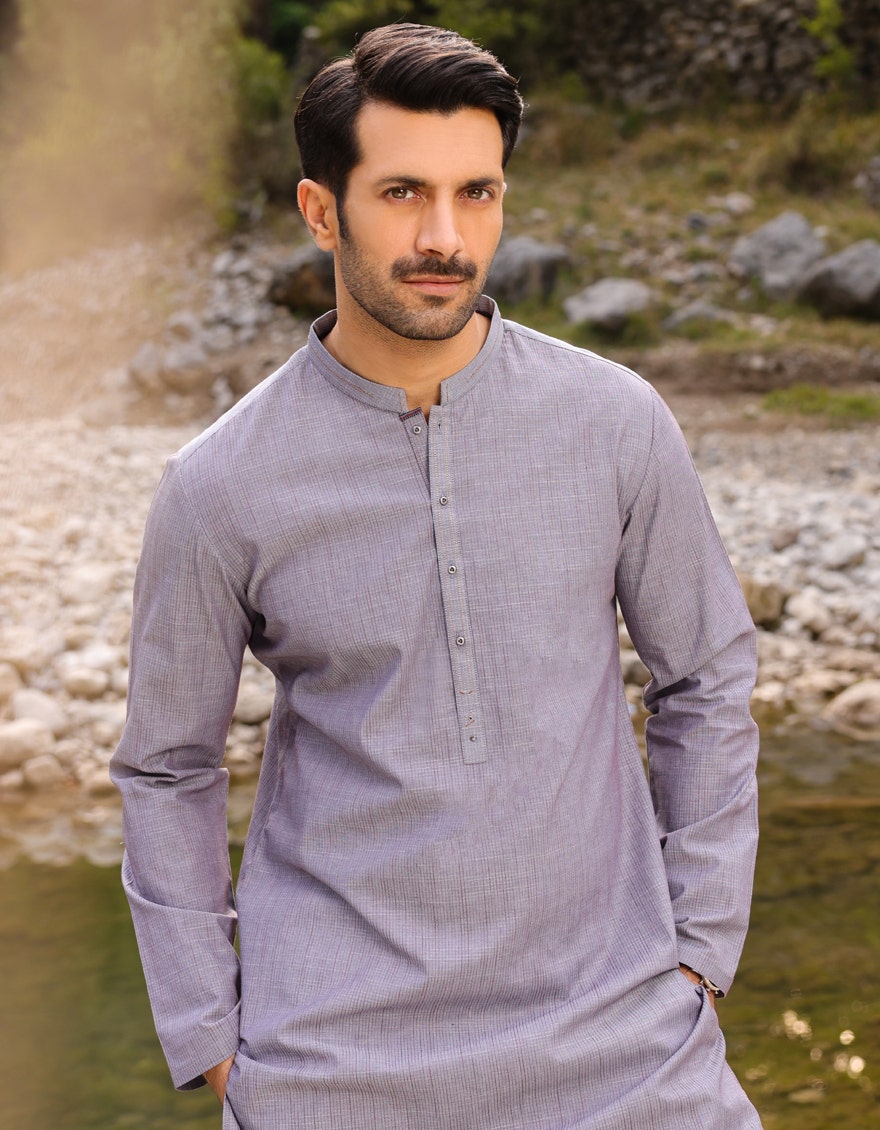
blue khan dress tee